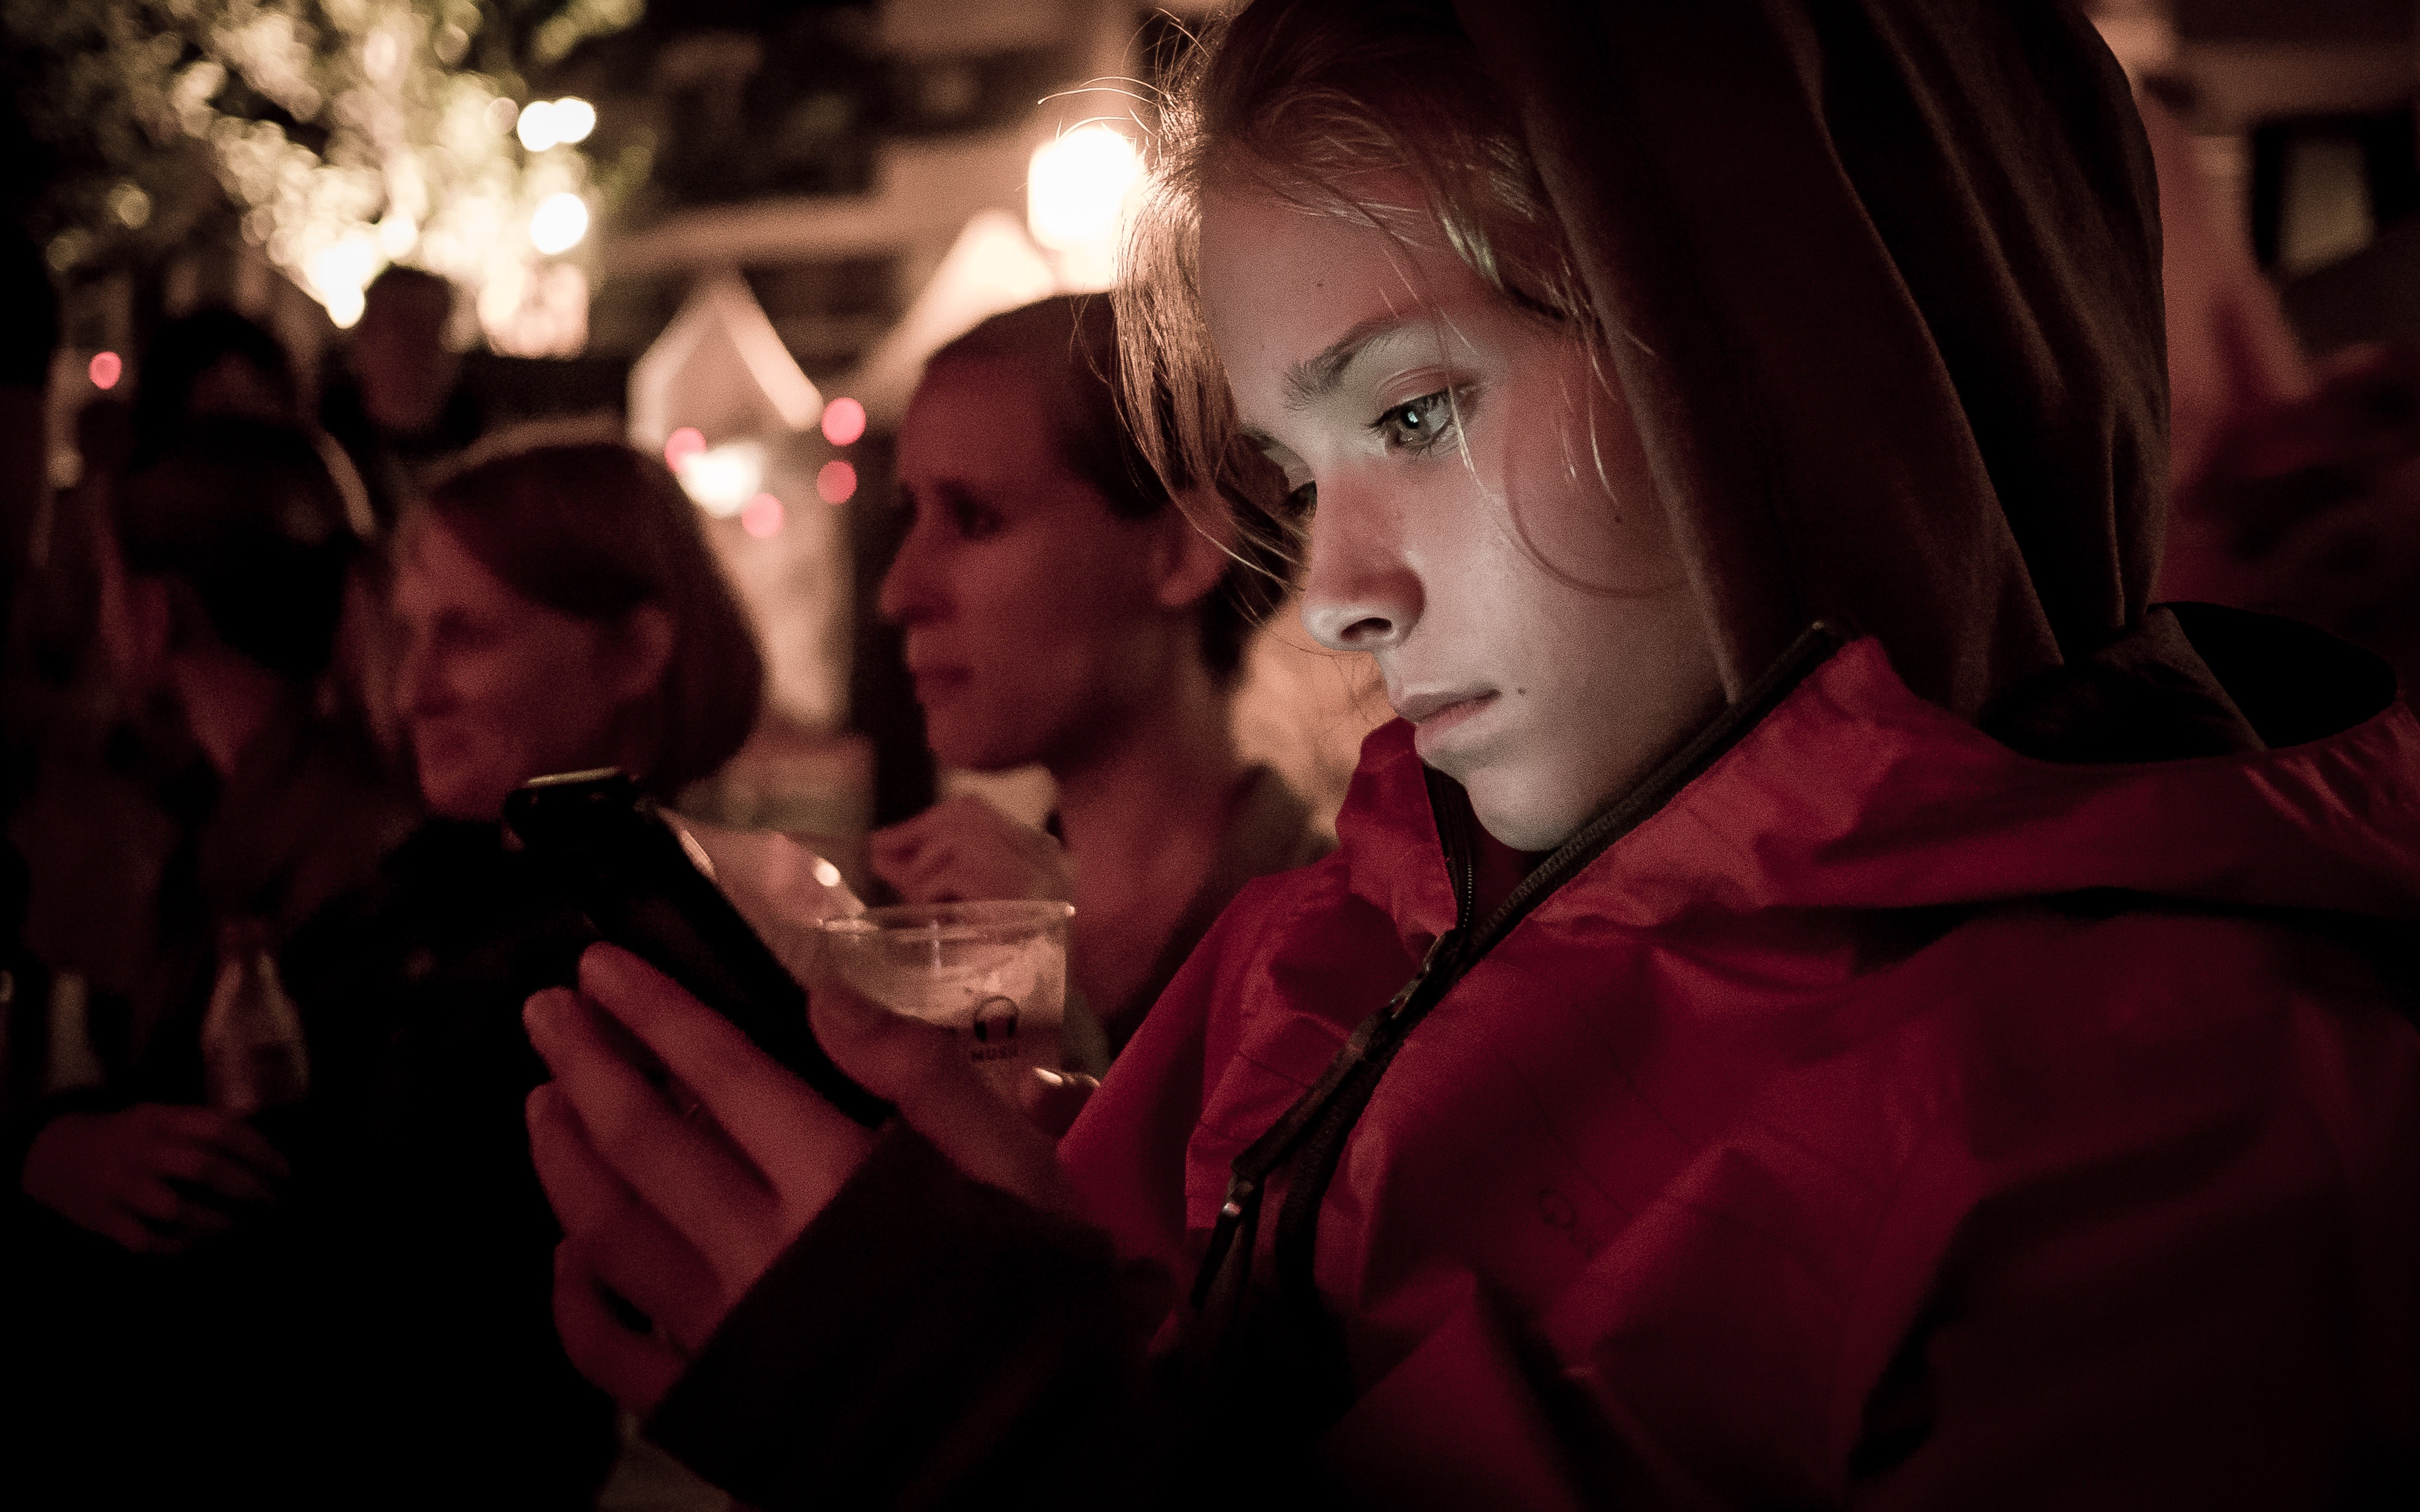
girl, phone, darkness, social network, late night